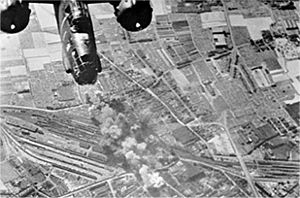
Luftkrigen under Operation Overlord / Allierede operationer før D-dag / Transportplanen
Douglas Boston-bombefly over jernbanesporene ved Tourcoing, maj 1944
Luftkrigen under Operation Overlord hører sammen med Slaget om England, den strategiske bombeoffensiv mod Tyskland og hangarskibskrigen i Stillehavet til de vigtigste luftslag under 2. verdenskrig. Den foregik mellem juni og august 1944 under de Allieredes landgang i Nordfrankrig.